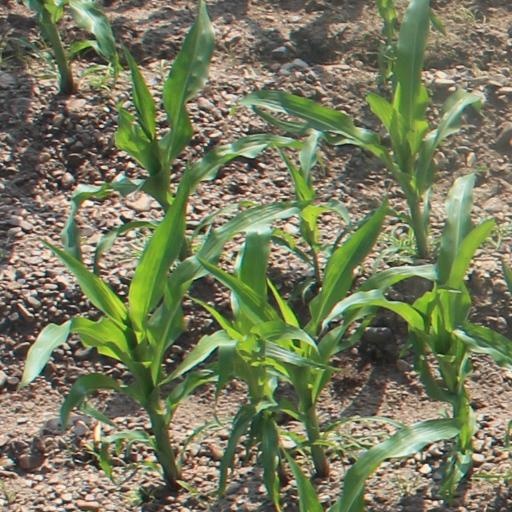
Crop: maize; corn